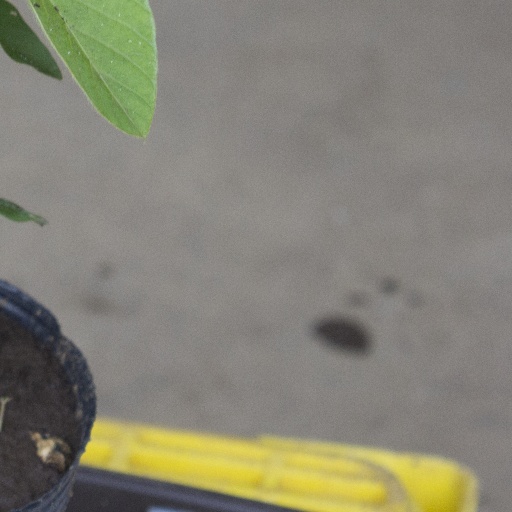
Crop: soybean